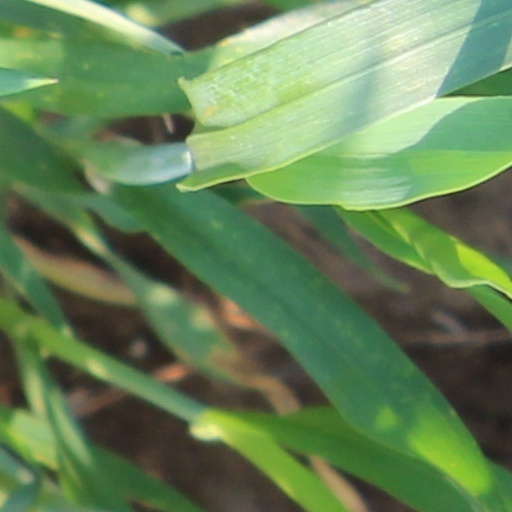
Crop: wheat